AN/TPS-75

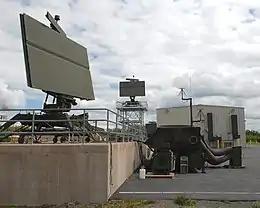
AN/TPS-75 radars deployed at Tobyhanna Army Depot

The AN/TPS-75 is a transportable passive electronically scanned array air search 3D radar produced in the United States. It was originally designated the TPS-43E2. Although the antenna is a radically new design from the AN/TPS-43, the radar van itself, which houses the transmitter, receiver processors, and displays is very similar to the older TPS-43E2. It is produced in the United States originally by Westinghouse Defense and Electronic Division, which was later purchased by Northrop Grumman.